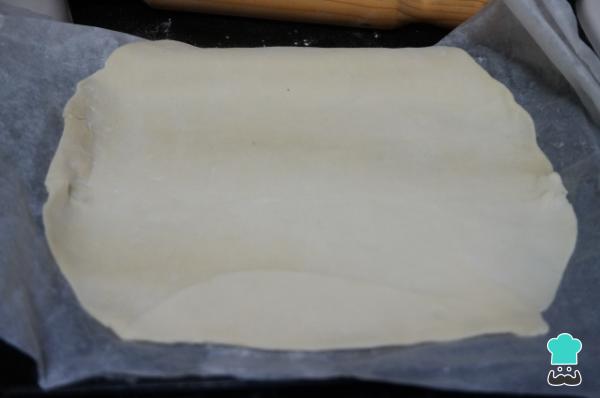
Estira la masa con un rodillo proporcionando forma redonda o alargada. Señalamos que también se puede partir la masa en dos y hacer la empanada. Y, si te cuesta estirarla, puedes poner la masa en medio de dos hojas de papel vegetal y pasar el rodillo para que sea más fácil estirarla.